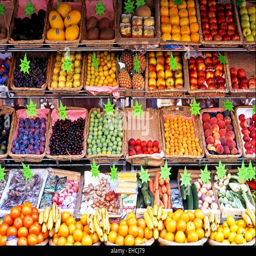
fruit and veg for sale